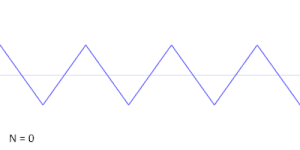
Signalgenerator
Trekant signal over tid (rød). Trinvis med flere og flere overtonefrekvenser (sort).
En signalgenerator, er et apparat, der bruges indenfor elektronikken til at levere "prøve-signaler", når man udvikler eller reparerer et elektronisk kredsløb. Signalet leveres typisk gennem enten bananstik eller BNC-stik, og ved hjælp af betjeningsknapper kan man justere signalets amplitude og frekvens.